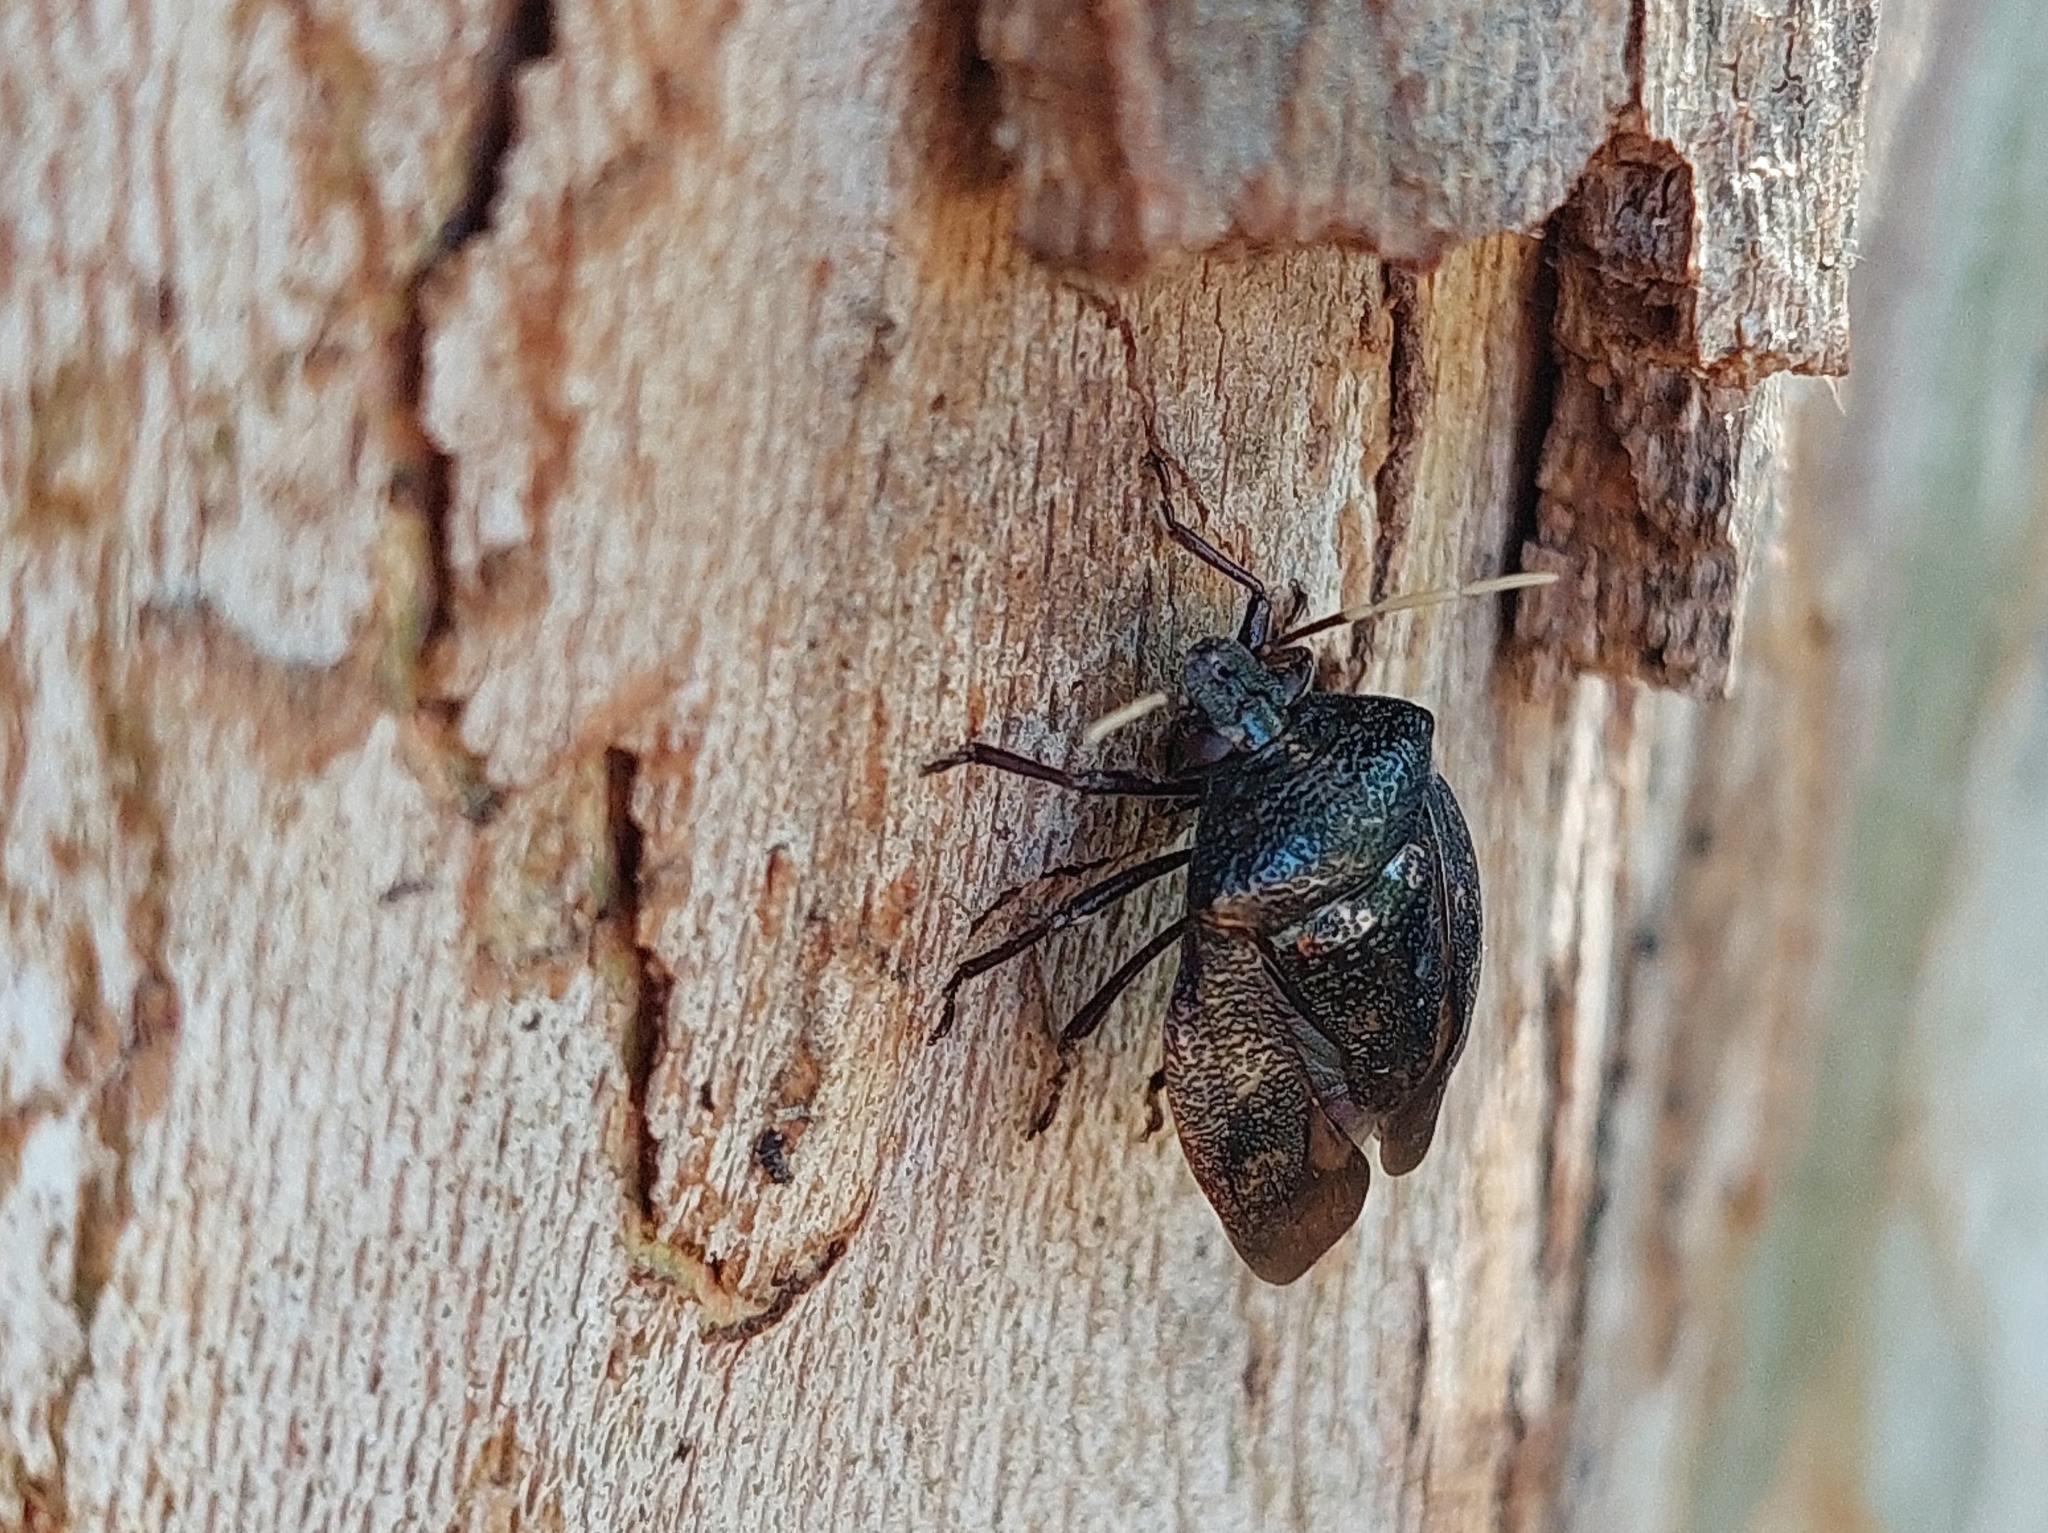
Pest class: stink_bug